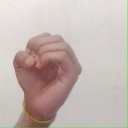
अक्षर: ऊ